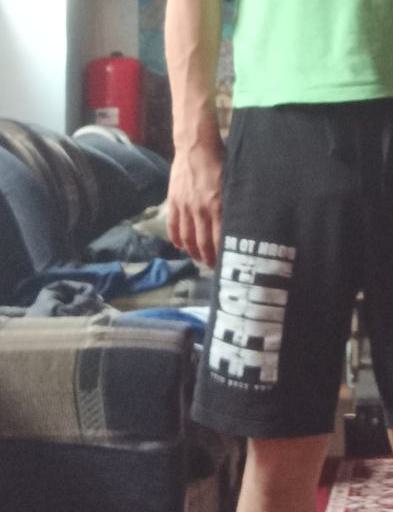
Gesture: no_gesture